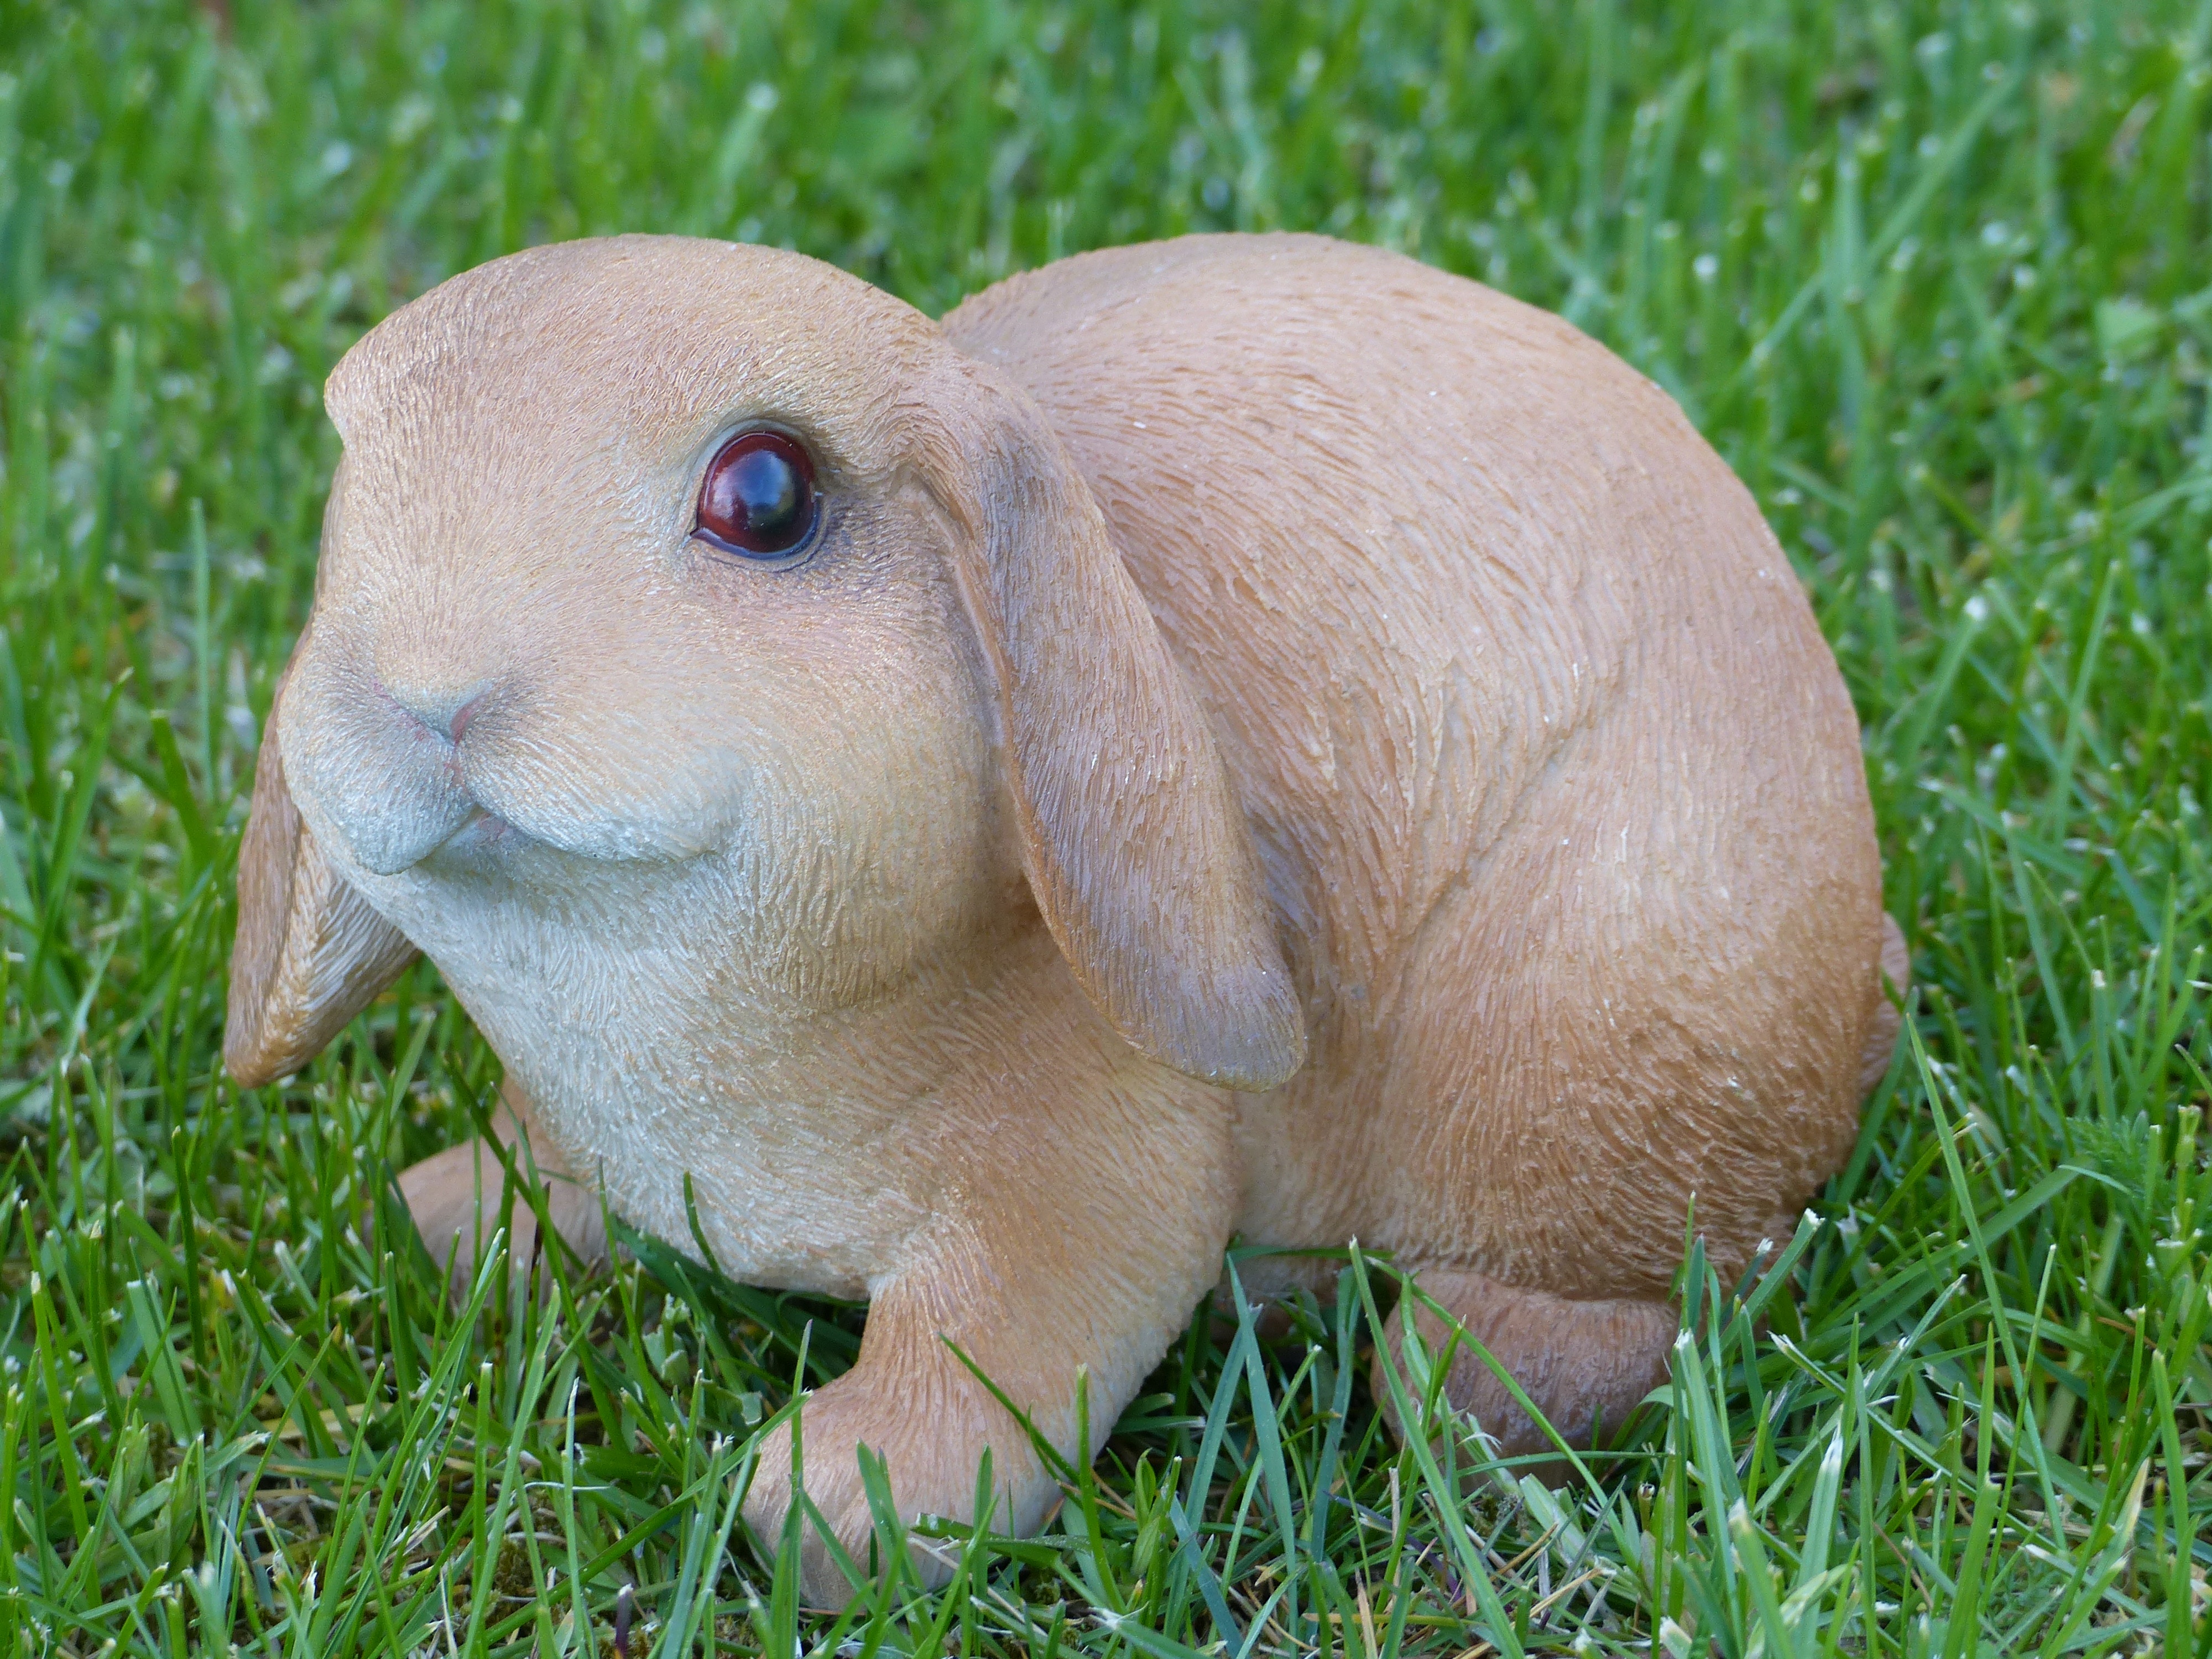
grass, lawn, wildlife, spring, sheep, mammal, garden, fauna, rabbit, colors, figure, domestic rabbit, rabits and hares